Louisa Gurski

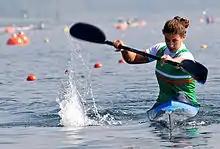
Louisa Gurski racing at National Regatta in Nottingham

Louisa Jane Gurski (née Sawers, born 26 May 1988) is a London 2012 Olympic Games finalist who competes in Sprint Kayaker for Great Britain. She was brought up in Walton-on-Thames and started Kayaking at Elmbridge Canoe Club, Weybridge at the age of 10.